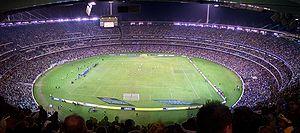
Melbourne est la capitale de l'État du Victoria, en Australie. Deuxième agglomération urbaine du pays après Sydney, le « Grand Melbourne » compte 4 440 300 habitants au recensement officiel de 2014. La ville est située sur la baie de Port Phillip, laquelle ouvre sur le détroit de Bass. Ses habitants sont les Melbourniens. Melbourne est un important centre commercial, industriel et culturel. La ville est souvent qualifiée de capitale « sportive et culturelle » de l'Australie, car elle abrite de nombreuses manifestations et institutions culturelles et sportives parmi les plus importantes du pays.
L'équipe d'Australie de football est la sélection de joueurs australiens représentant le pays lors des compétitions internationales de football masculin, sous l'égide de la Fédération d'Australie de football.